Kue mangkok

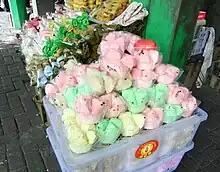
"Bolu kukus" sold in a market

The term "bolu kukus" (steamed tart) however, usually refer to a type of "kue mangkuk" that mainly only uses wheat flour (without any rice flour and tapioca) with common vanilla, chocolate, or strawberry flavouring, acquired from food flavouring essence.